Organoantimony chemistry

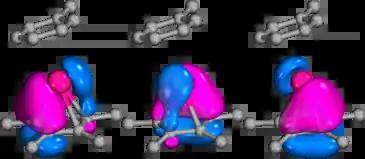

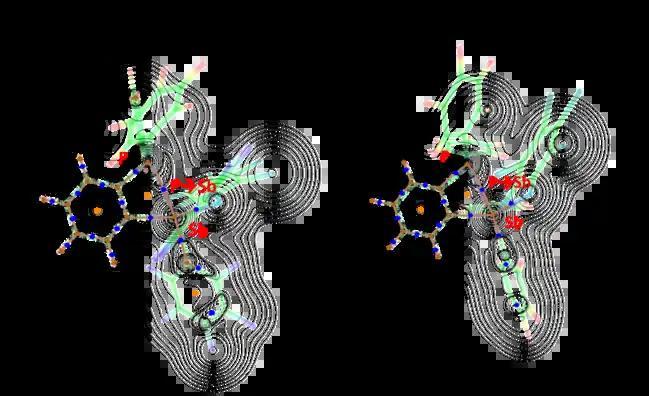

Although stibanes have a lone pair electrons, their antibonding orbitals with electron-withdrawing substituents renders them Lewis acidic. Sb(CF) (3) has three σ*(Sb–CF) orbitals and three Lewis acidic sites. However, as shown in the electrostatic potential map of Sb(CF), only one site is accessible to Lewis bases due to the asymmetric arrangement of the three aryl rings.